Tonteldoos

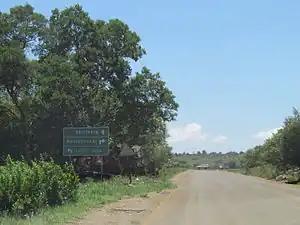

Tonteldoos is a village in the province of Limpopo, South Africa. It is located southeast of Roossenekal and 20 km northwest of Dullstroom, between the Steenkampsberg and Mapochsberg mountains. It is part of the Mapoch (Southern Ndebele people) land seized by poor settlers in 1883 after the Mapoch War against King Nyabêla. Each veteran of the war was granted 8 morgens of the land, while the rest is reserved for communal pasture.